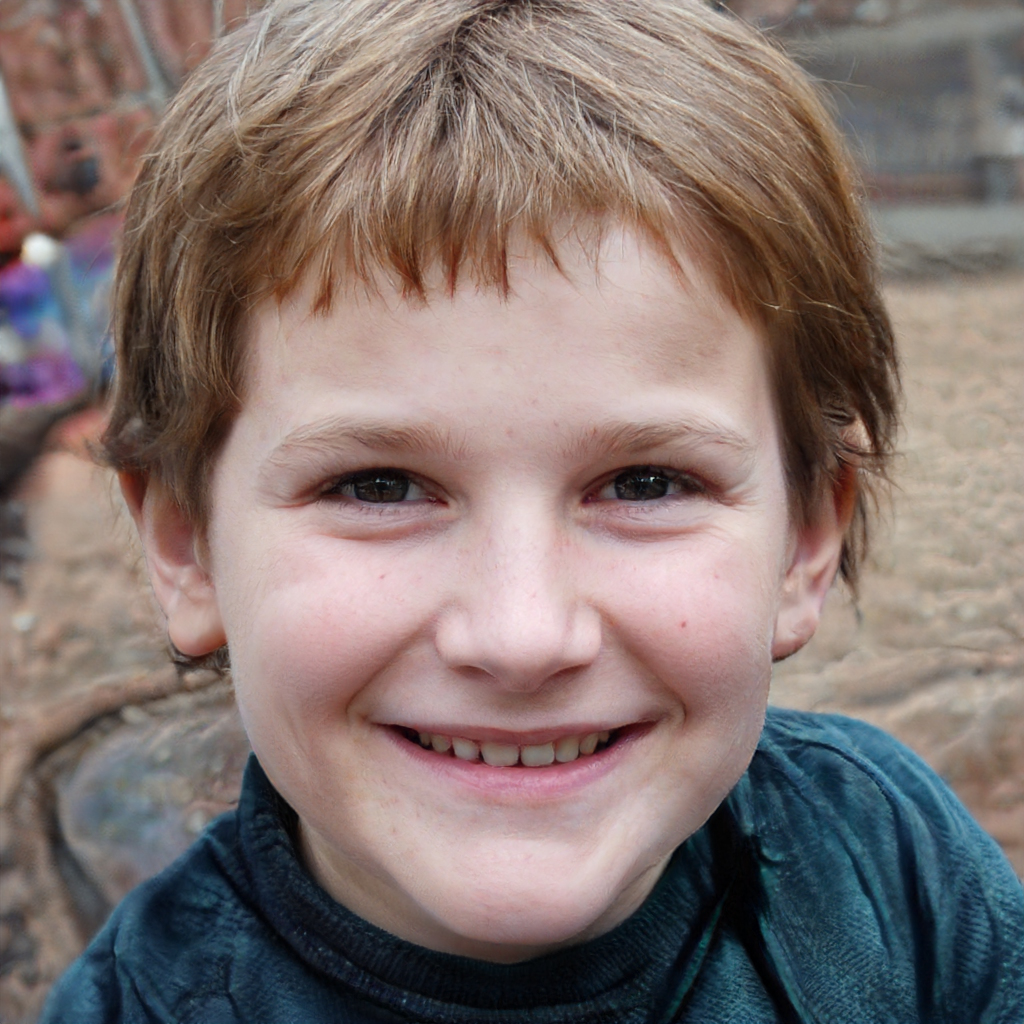
Gender: Male